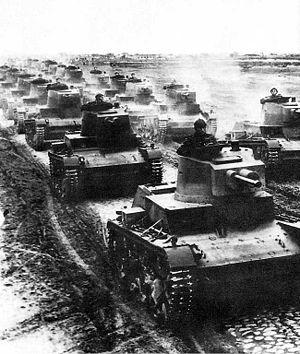
L’invasion de la Pologne, également connue sous le nom de campagne de septembre ou guerre défensive de 1939 en Pologne, et campagne de Pologne ou plan Blanc en Allemagne, est une opération militaire déclenchée par l'Allemagne avec l'appui de la ville libre de Dantzig et d'un contingent slovaque, et par l'Union soviétique, dans le but d'envahir et de partager la Pologne. Cette offensive lancée par surprise provoque l'entrée en guerre de la France et de la Grande-Bretagne puis fait basculer l'Europe dans la Seconde Guerre mondiale.
Le 7TP est un char léger polonais de la Seconde Guerre mondiale.